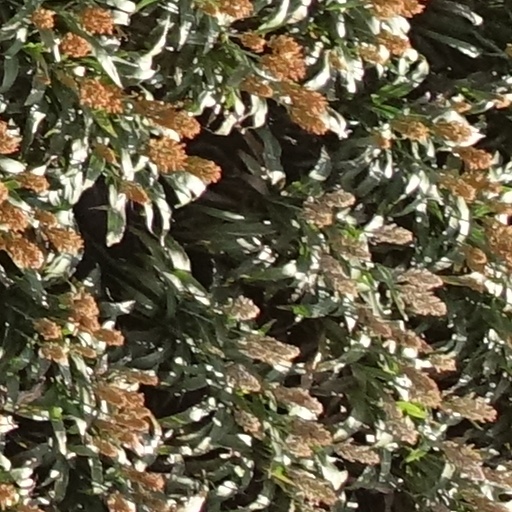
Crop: sorghum